Bibars Natcho

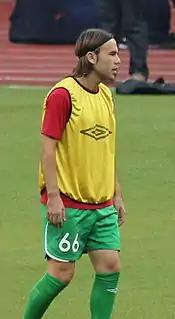
Natcho with Rubin Kazan in 2010

Natcho started the 2011–12 season well in all competitions, scoring his first goal on 27 May 2011, in a 4–1 win over Tom Tomsk. His second goal of the season came on 14 June 2011, in a 3–0 win over Dynamo Moscow. As a result of his performance, Natcho was named Team of The Week Matchday 13. Elsewhere, Natcho scored two goals in the Champions League qualifier against Dynamo Kyiv and Lyon, who they eliminated Kazan out of the competitions and the club would play in the Europa League. Then in the Europa League campaign, Natcho scored twice in six matches in the group stage of the Europa League against Tottenham Hostpur and Shamrock Rovers. Natcho performance was praised for his role during the season and helped the club win the Russian Cup after playing a vital of assisting the winning goal, in a 1–0 win over Dynamo Moscow. Natcho made 56 appearances and scored fourteen appearances in all competitions. Also at the end of the year, Natcho was voted by the club's supporters as the best player of the year.